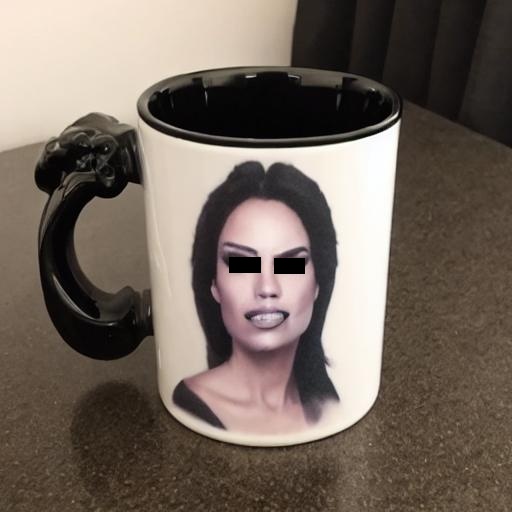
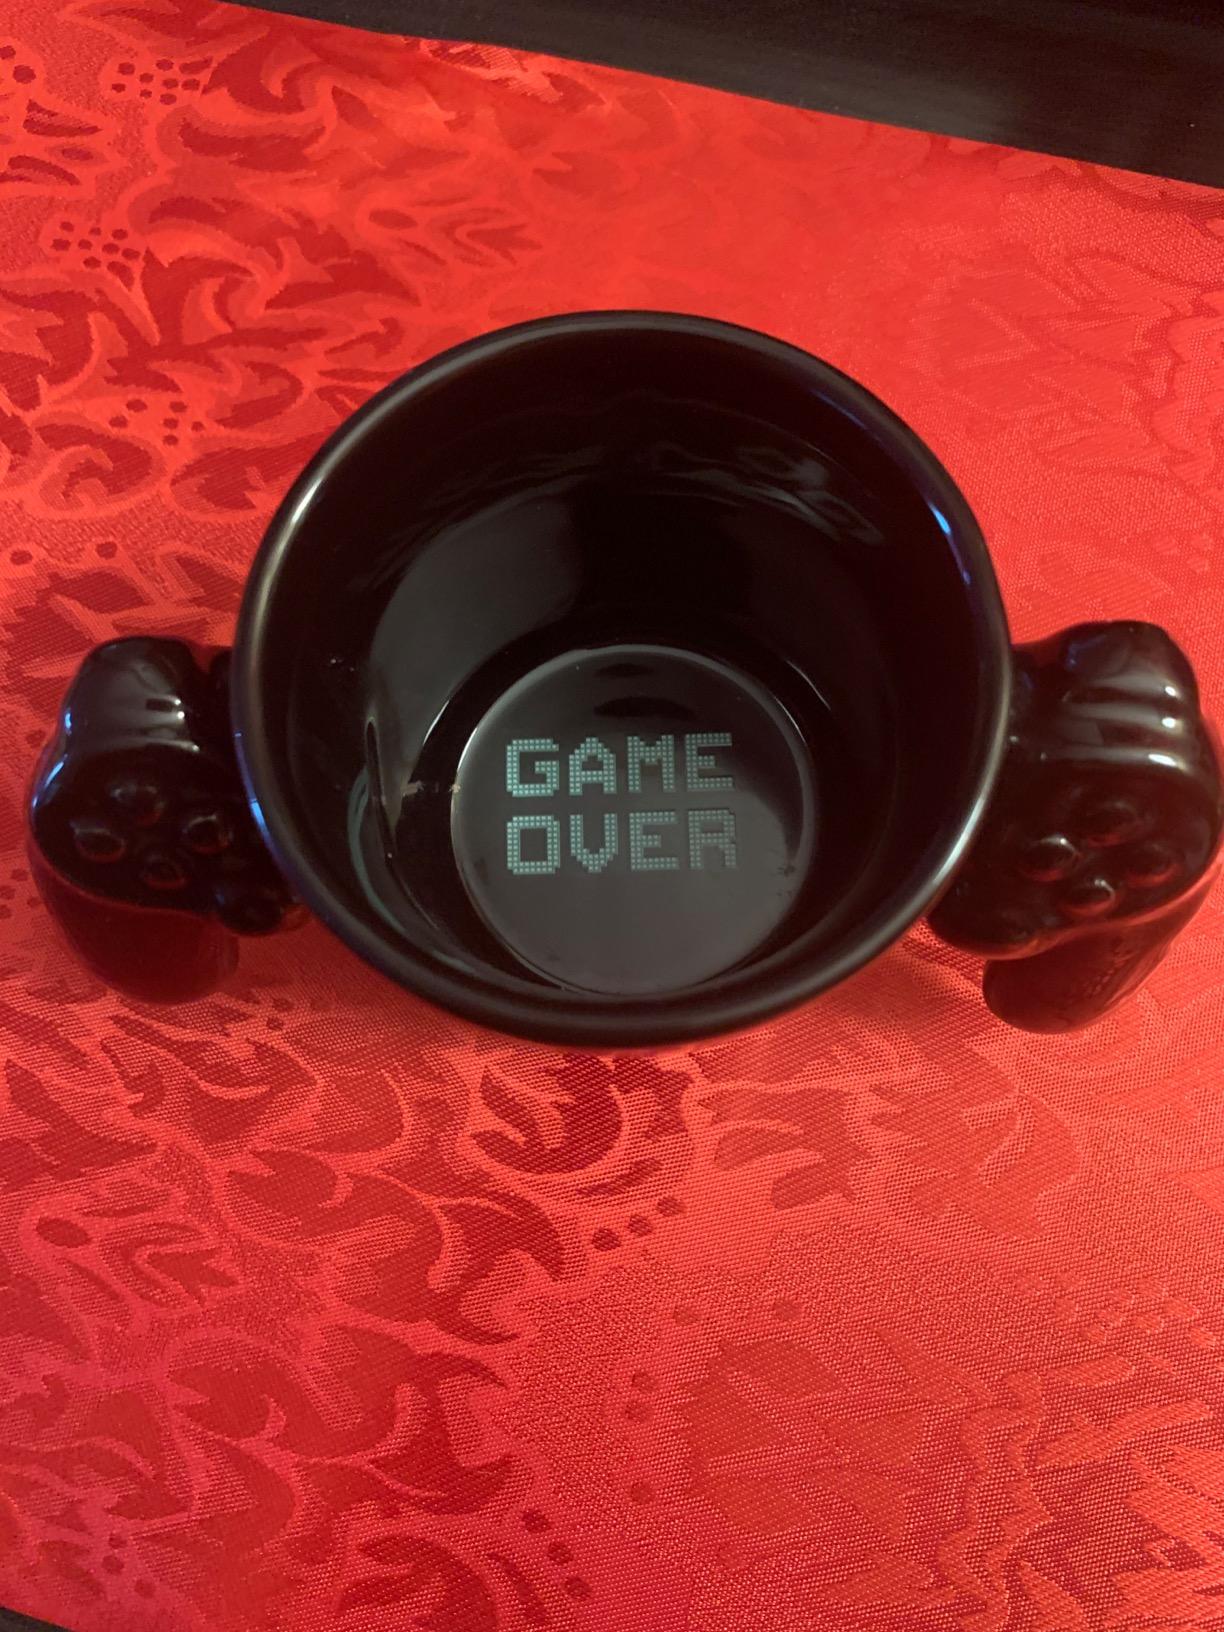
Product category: items_mug
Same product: no